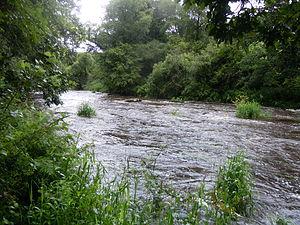
La rivière Le Scorff dans la forêt de Pontcallec (Morbihan)
Cette liste recense les sites classés zones naturelles d'intérêt écologique, faunistique et floristique du département du Morbihan.
Berné [bɛʁne] est une commune française située dans le département du Morbihan en région Bretagne.
Le Scorff est un fleuve côtier français classé pour la pêche en rivière de 1ʳᵉ catégorie qui coule dans les départements du Morbihan, des Côtes-d'Armor et du Finistère, en région Bretagne.